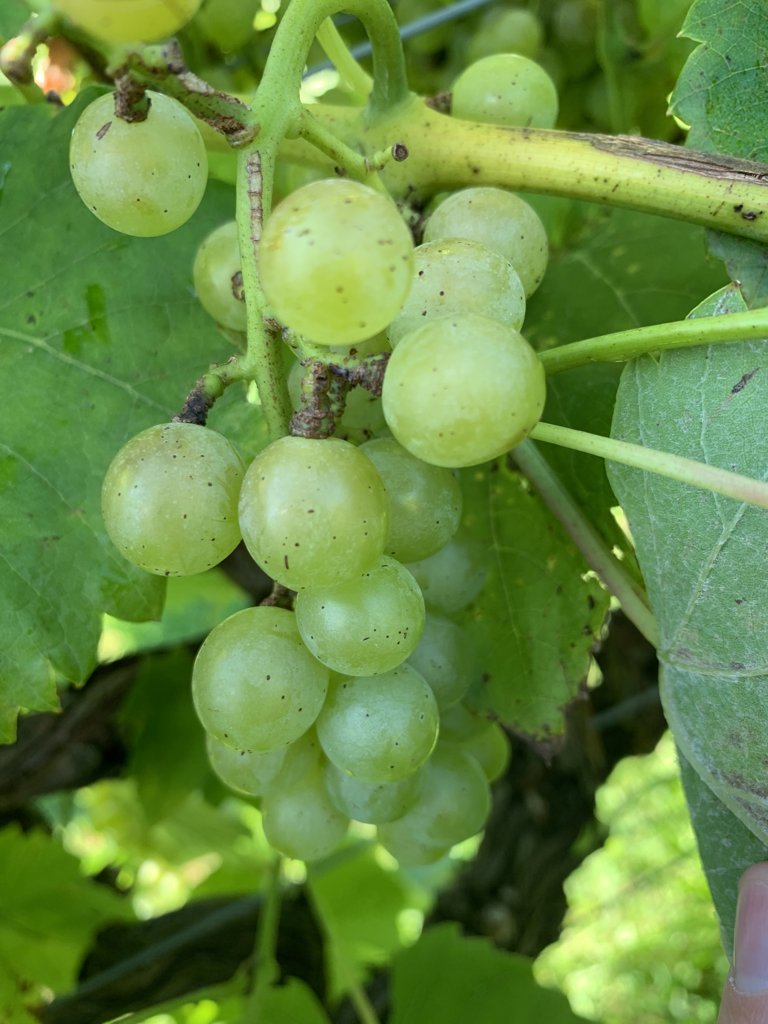
Berries visible: 22
Grape clusters: 1